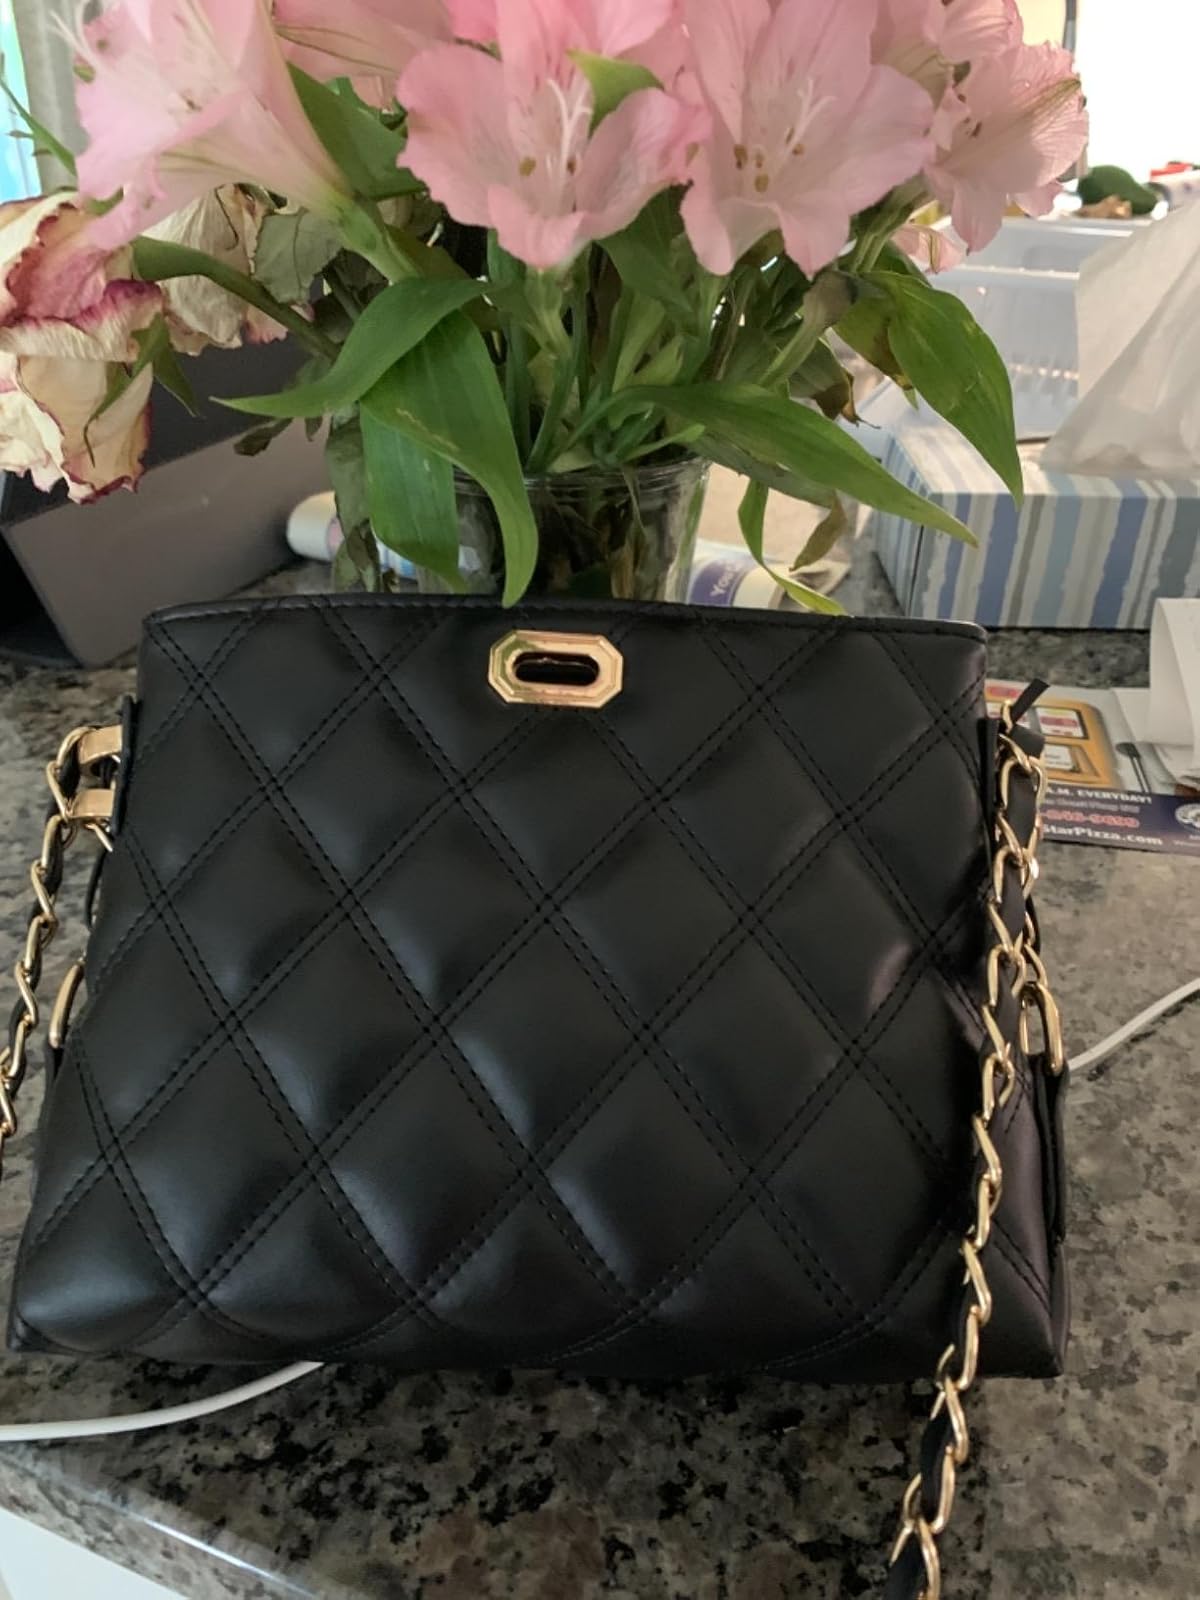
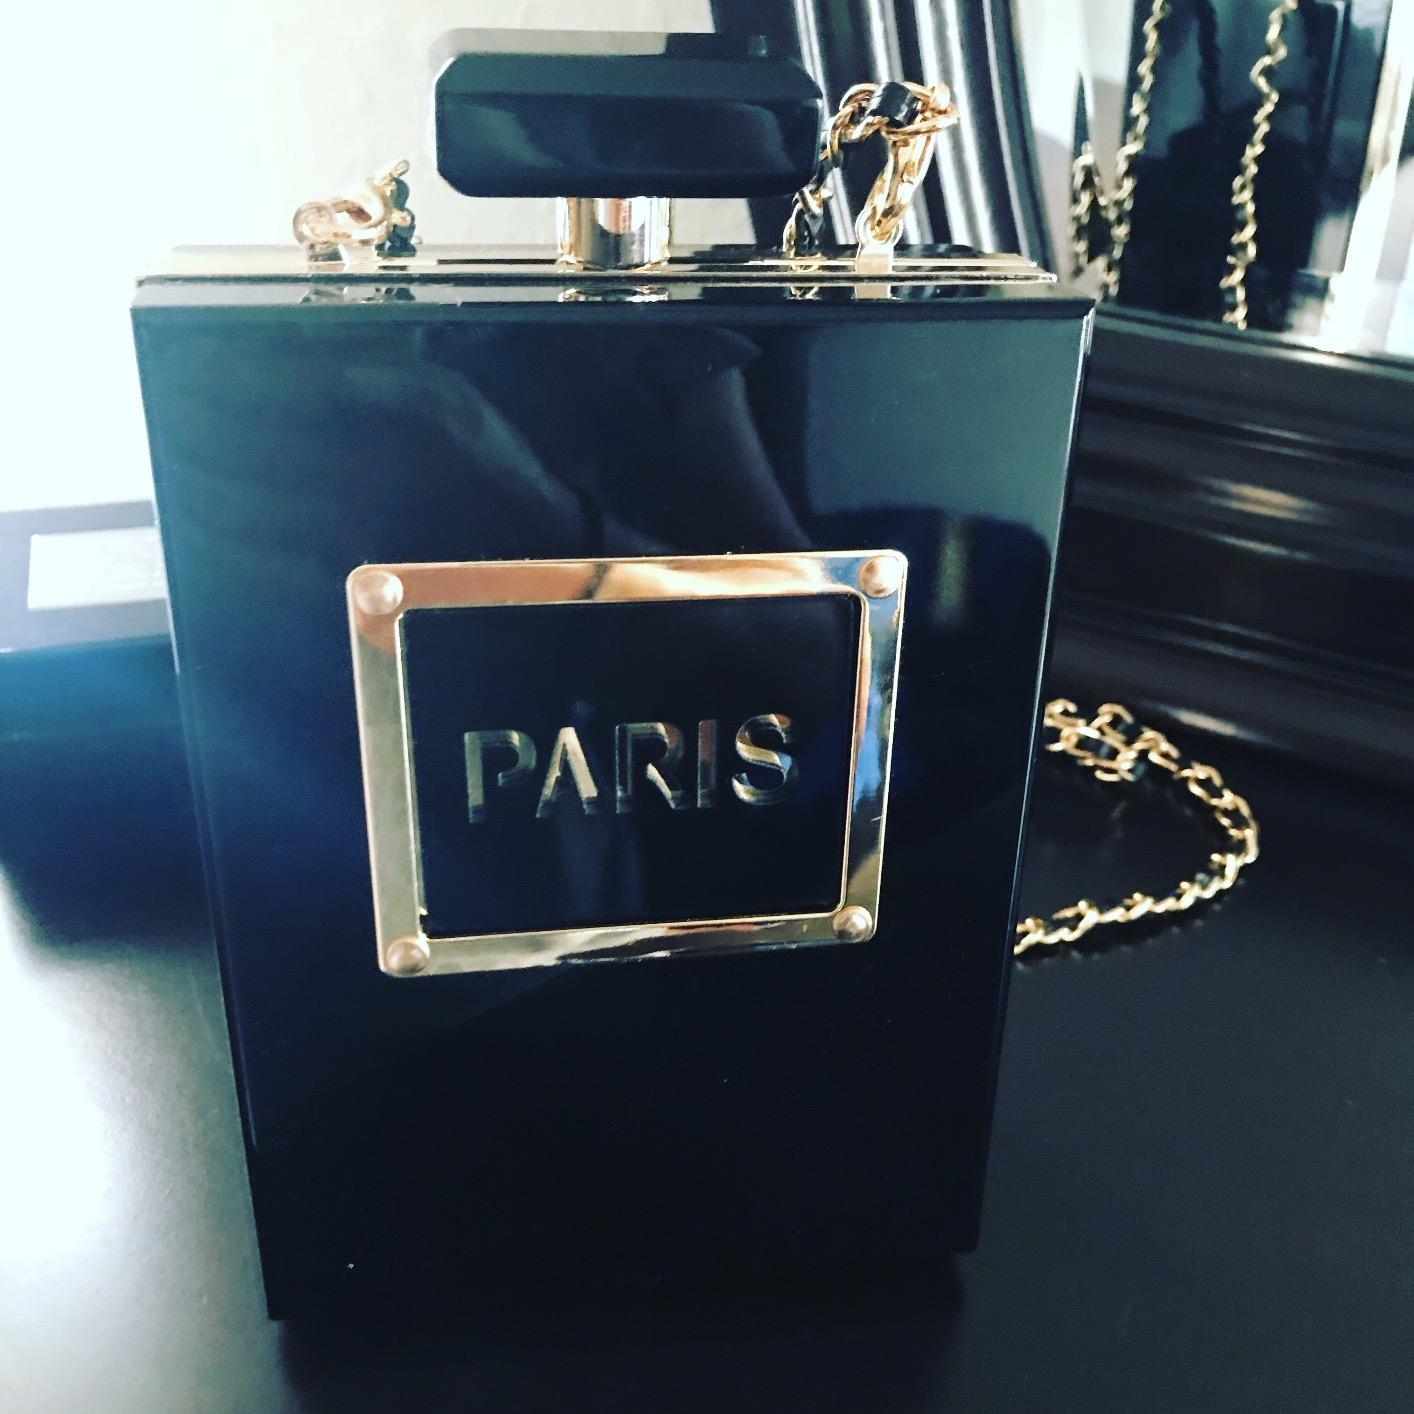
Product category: accessories_handbag
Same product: no